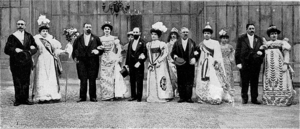
Dans la cour d'honneur du Palais de l'Élysée à Paris, de gauche à droite
Le palais de l'Élysée, dit l'Élysée, est un ancien hôtel particulier parisien, situé au nᵒ 55 de la rue du Faubourg-Saint-Honoré, dans le 8ᵉ arrondissement de Paris. Il est le siège de la présidence de la République française et la résidence officielle du président de la République depuis la IIᵉ République.